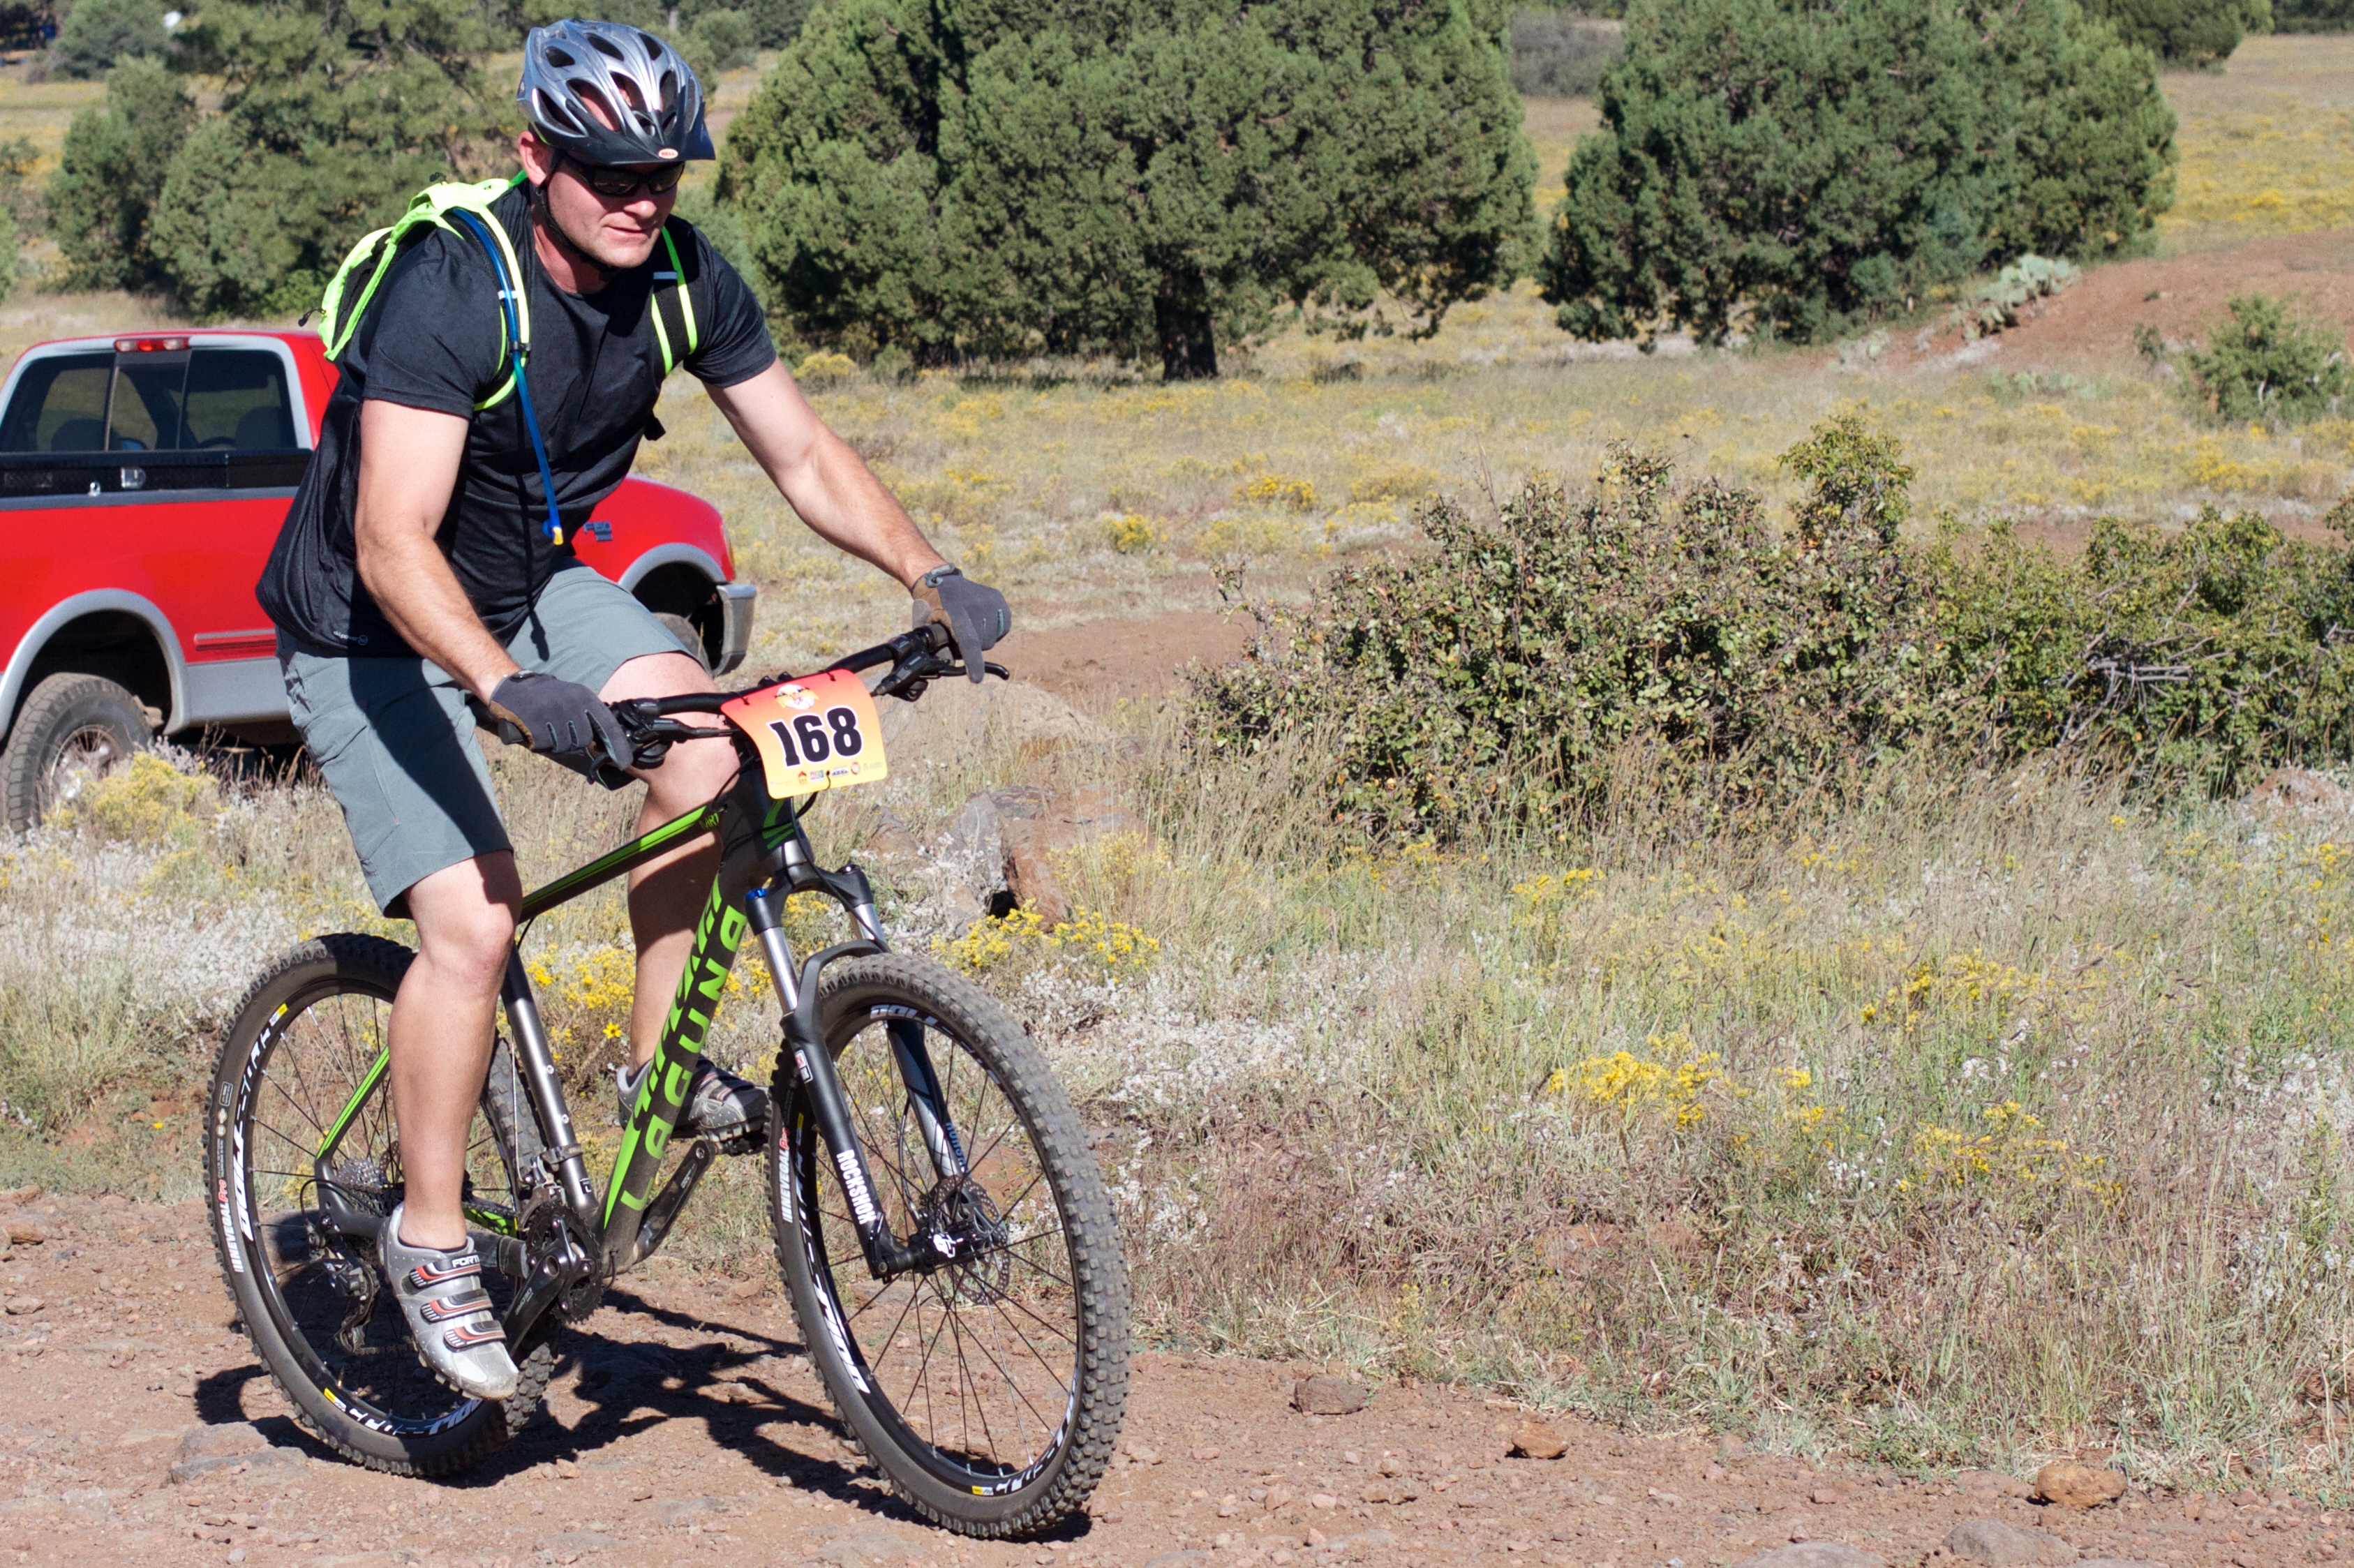
bicycle, vehicle, soil, extreme sport, sports equipment, mountain bike, cycling, race, sports, racing, fotr, mountain biking, road cycling, land vehicle, cycle sport, cyclo cross bicycle, cyclo cross, bicycle racing, downhill mountain biking, road bicycle, endurance sports, racing bicycle, duathlon, mountain bike racing, cross country cycling